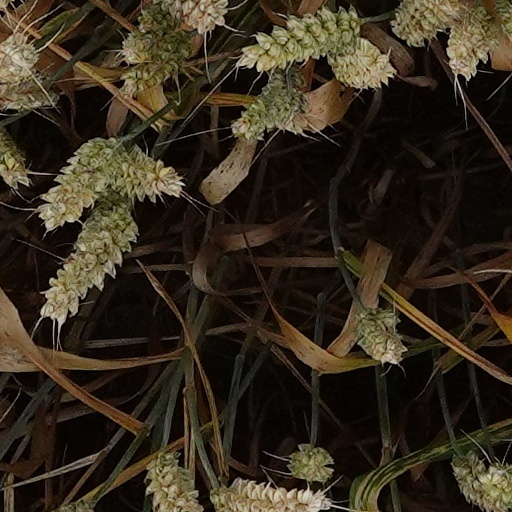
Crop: wheat